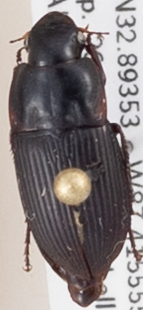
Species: Anisodactylus merula
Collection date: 2017-07-26
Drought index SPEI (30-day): -0.114
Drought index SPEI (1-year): -0.17
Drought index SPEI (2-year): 0.072